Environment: real
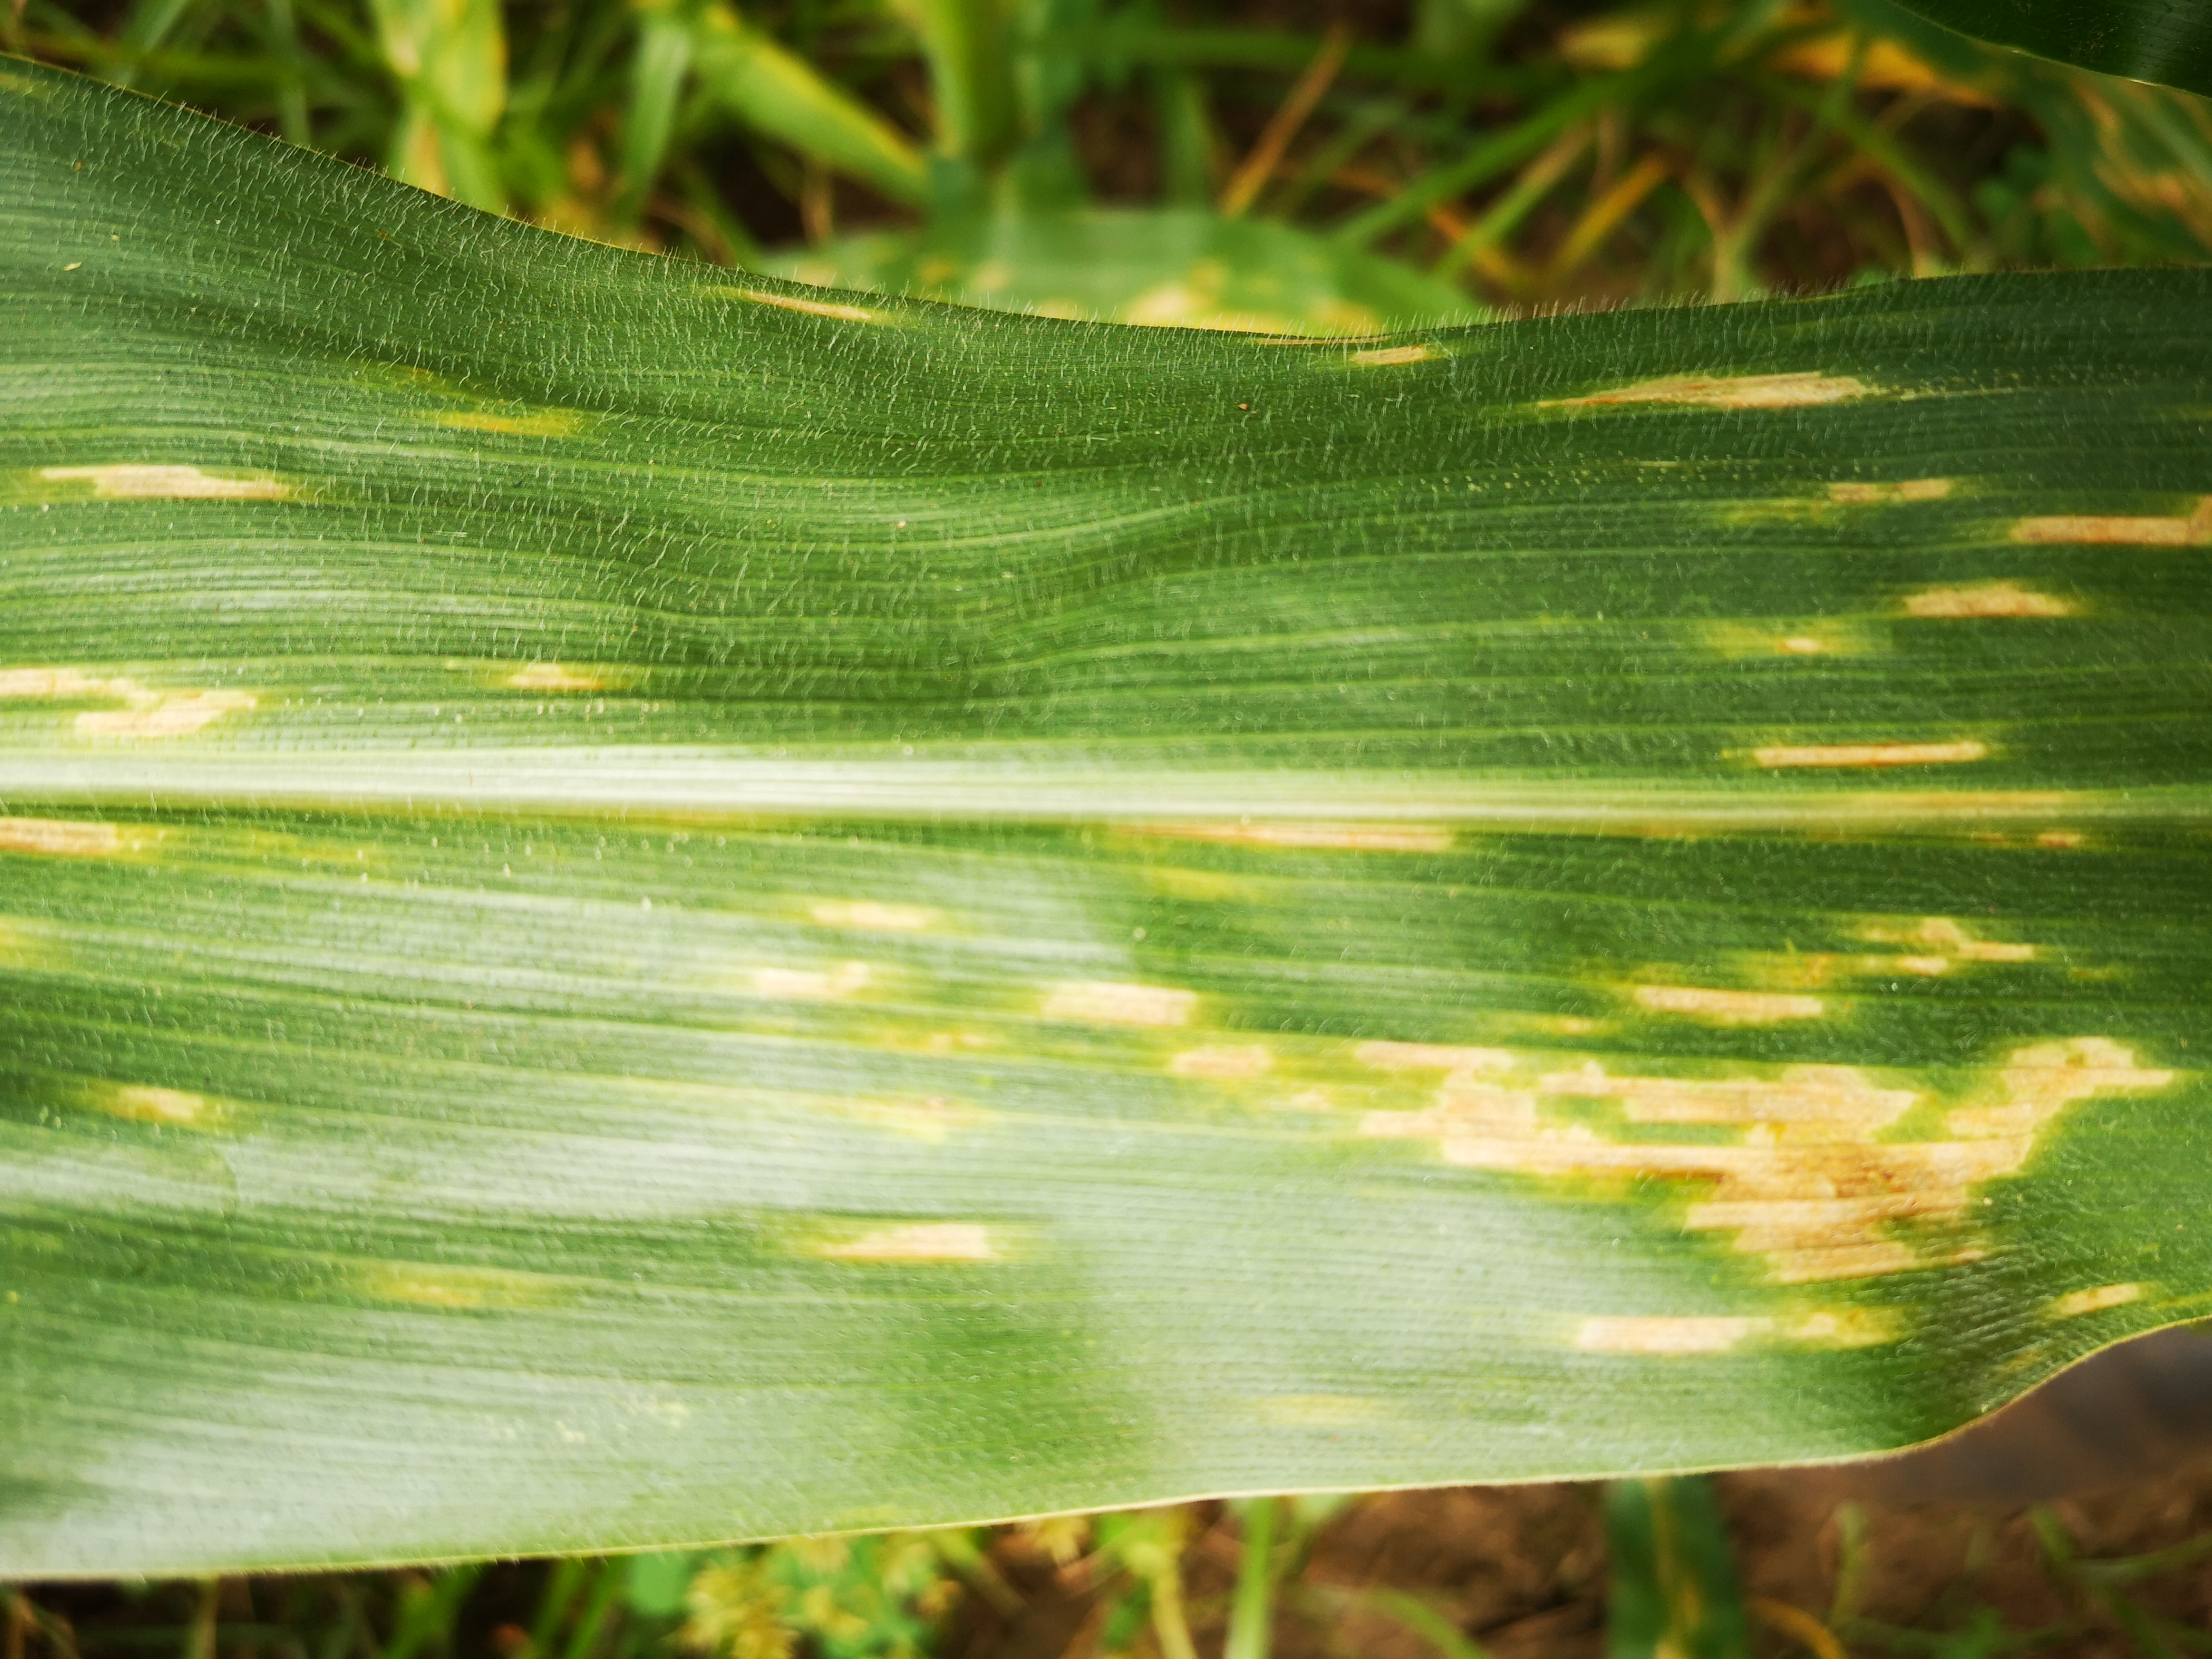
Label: gray_leaf_spot